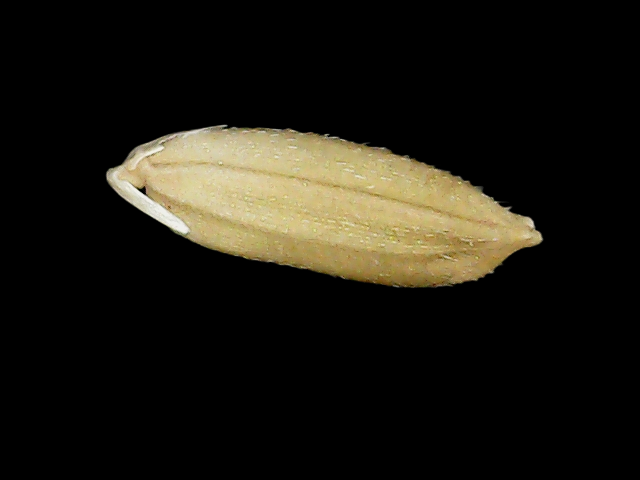
Rice variety: Bd30